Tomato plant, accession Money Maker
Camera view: tilt-top (135 deg); turntable rotation: 240 degrees
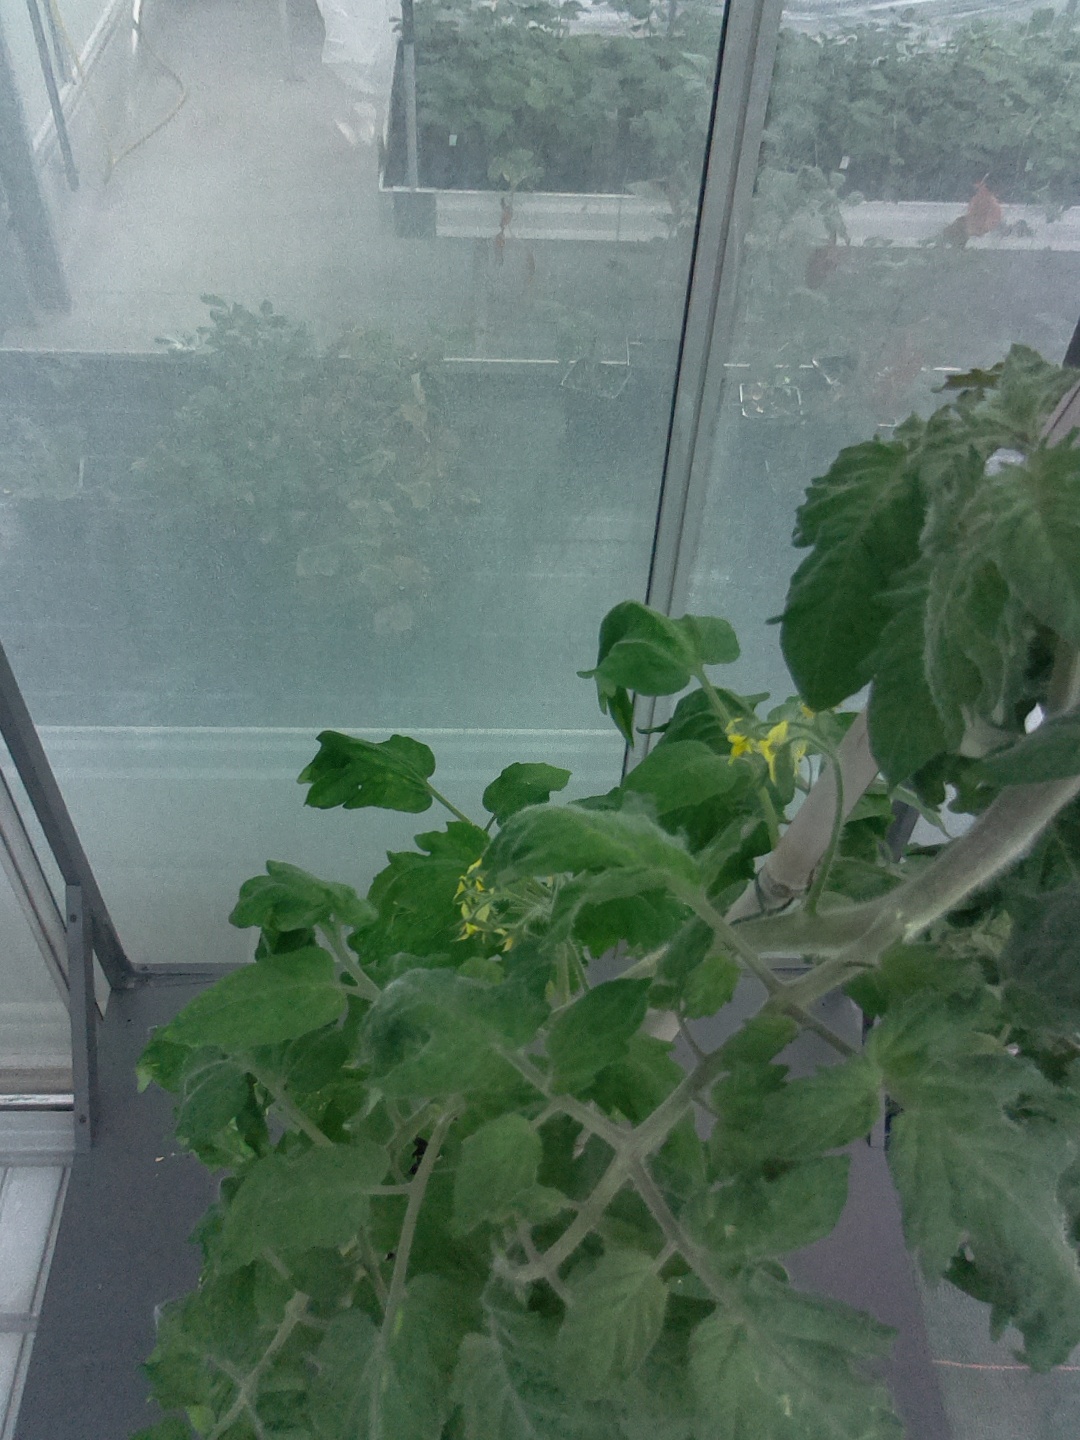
BBCH growth stage 70: Fruits at the main stem or branches visibles